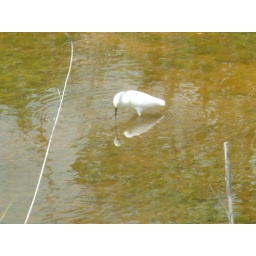
Snowy egret in one of the fresh water ponds heading on the bike path to Gulfside Beach.